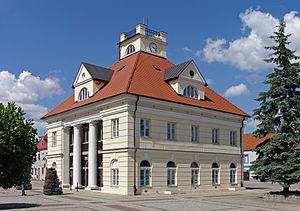
Łęczyca est une ville du centre de la Pologne.